Psalter of Saint Louis

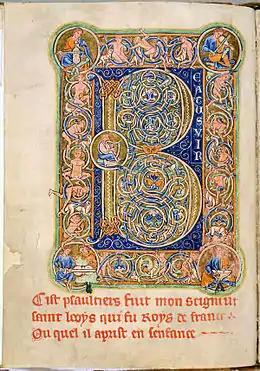
Large Beatus initial from the Leiden Psalter of Saint Louis, with inscription in French recording Louis' use.

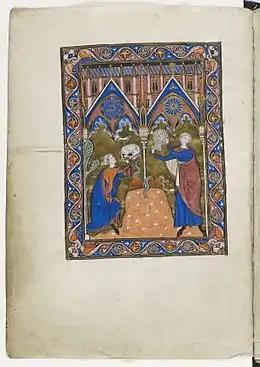

Two lavishly illuminated psalters are known as the Psalter of Saint Louis (and variants) as they have been associated with King Louis IX of France. Now in Paris and Leiden, they are, respectively, examples of French Gothic and English Romanesque illumination.